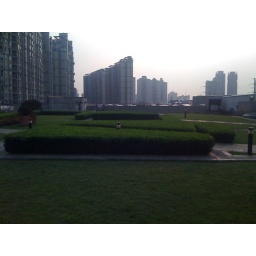
It's pretty unusual to find green areas in Shanghai, but this is what IKEA roof offers.